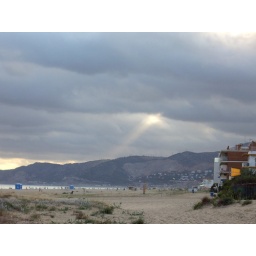
window in the sky